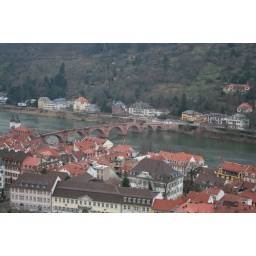
A 9-span bridge built in the 1700s, viewed from the castle